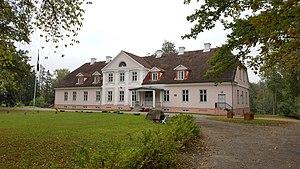
La famille von Bock, issue de la maison Lachmes, est une famille de la noblesse allemande de la Baltique dont il existe toujours des descendants aujourd'hui. Elle ne doit être confondue avec la famille von Bock issue de la maison Suddenbach, également d'origine allemande de la Baltique, mais qui n'a pas de lien de parenté avec la première et qui est arrivée avec les premiers chevaliers teutoniques.